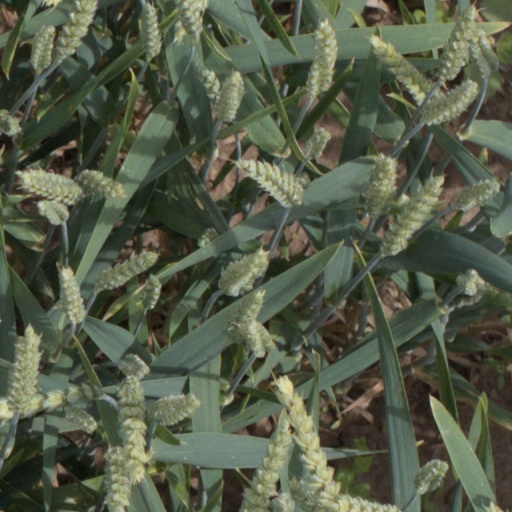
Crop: wheat